Korean mythology

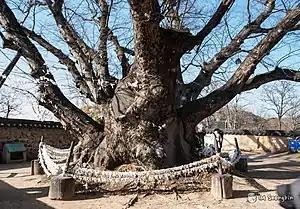
Sprawling tree with several branches.

As in Jeju, mainland Korean villages are traditionally associated with specific guardian deities. The Joseon dynasty strongly promoted Confucian-style worship for these gods over traditional shamanic practices. By the late nineteenth century, most important rituals for village gods were being held by men according to Confucian norms, complete with invocations in Chinese instead of Korean. The sacred stories associated with these gods are therefore not (or no longer) shamanic narratives, except in Jeju Island.